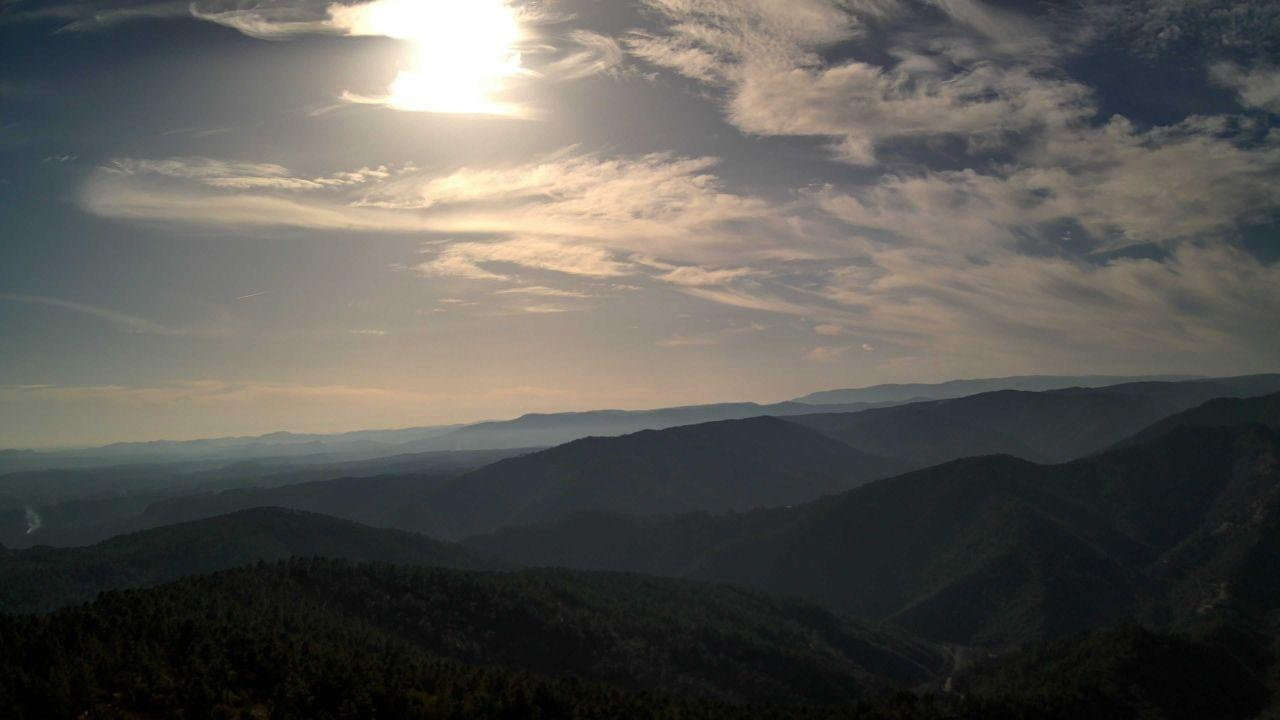
Fire: no
Smoke: yes